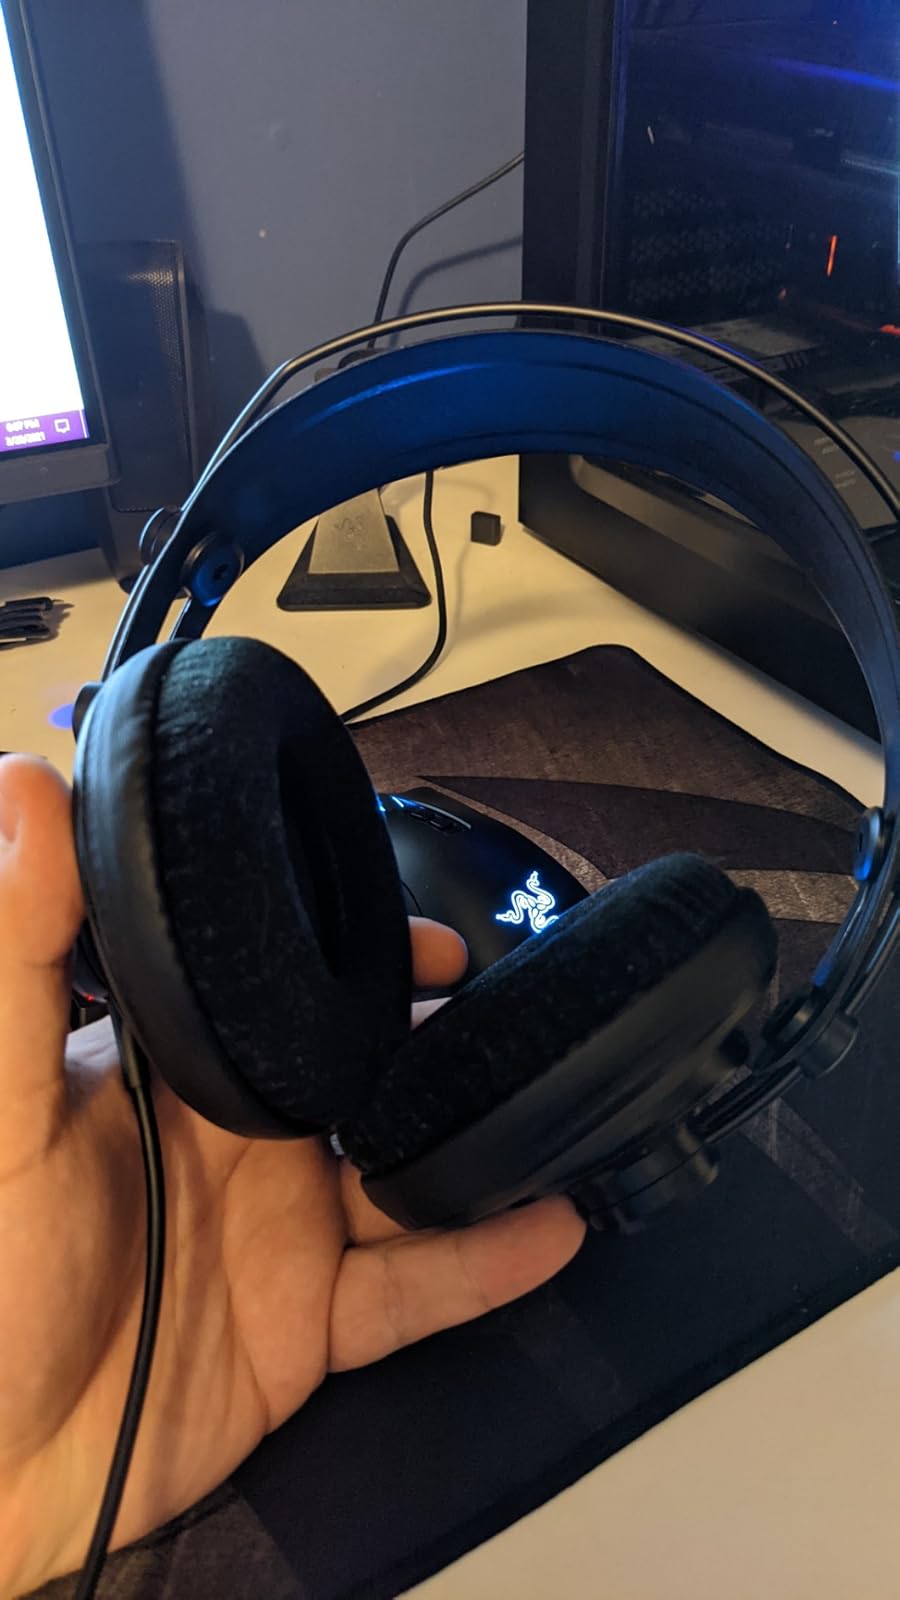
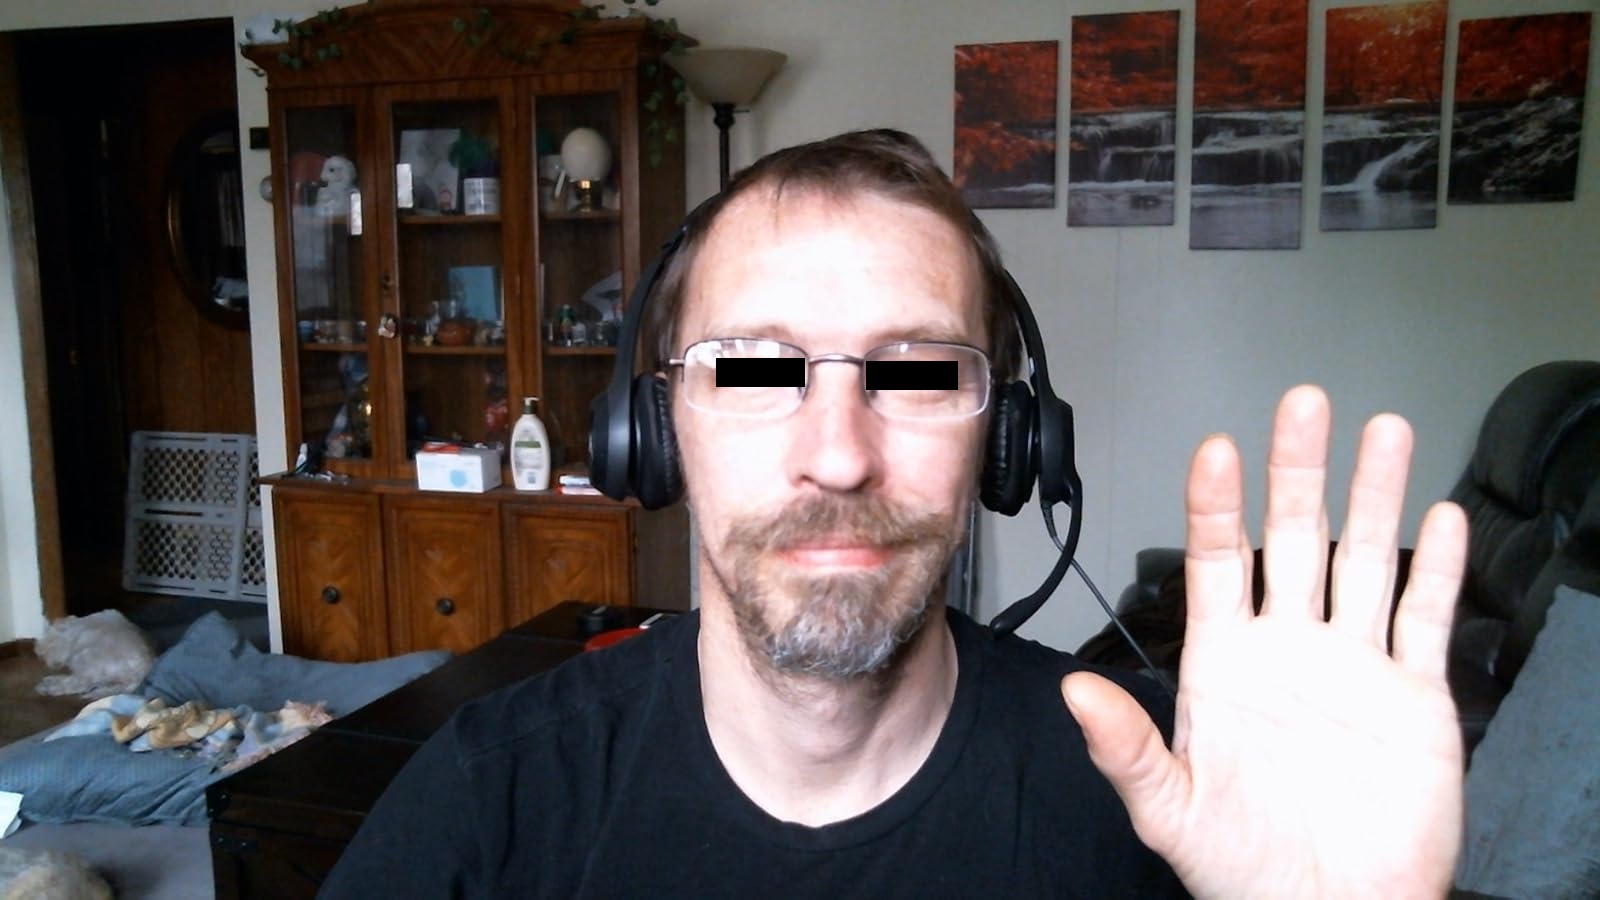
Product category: headphones
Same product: no